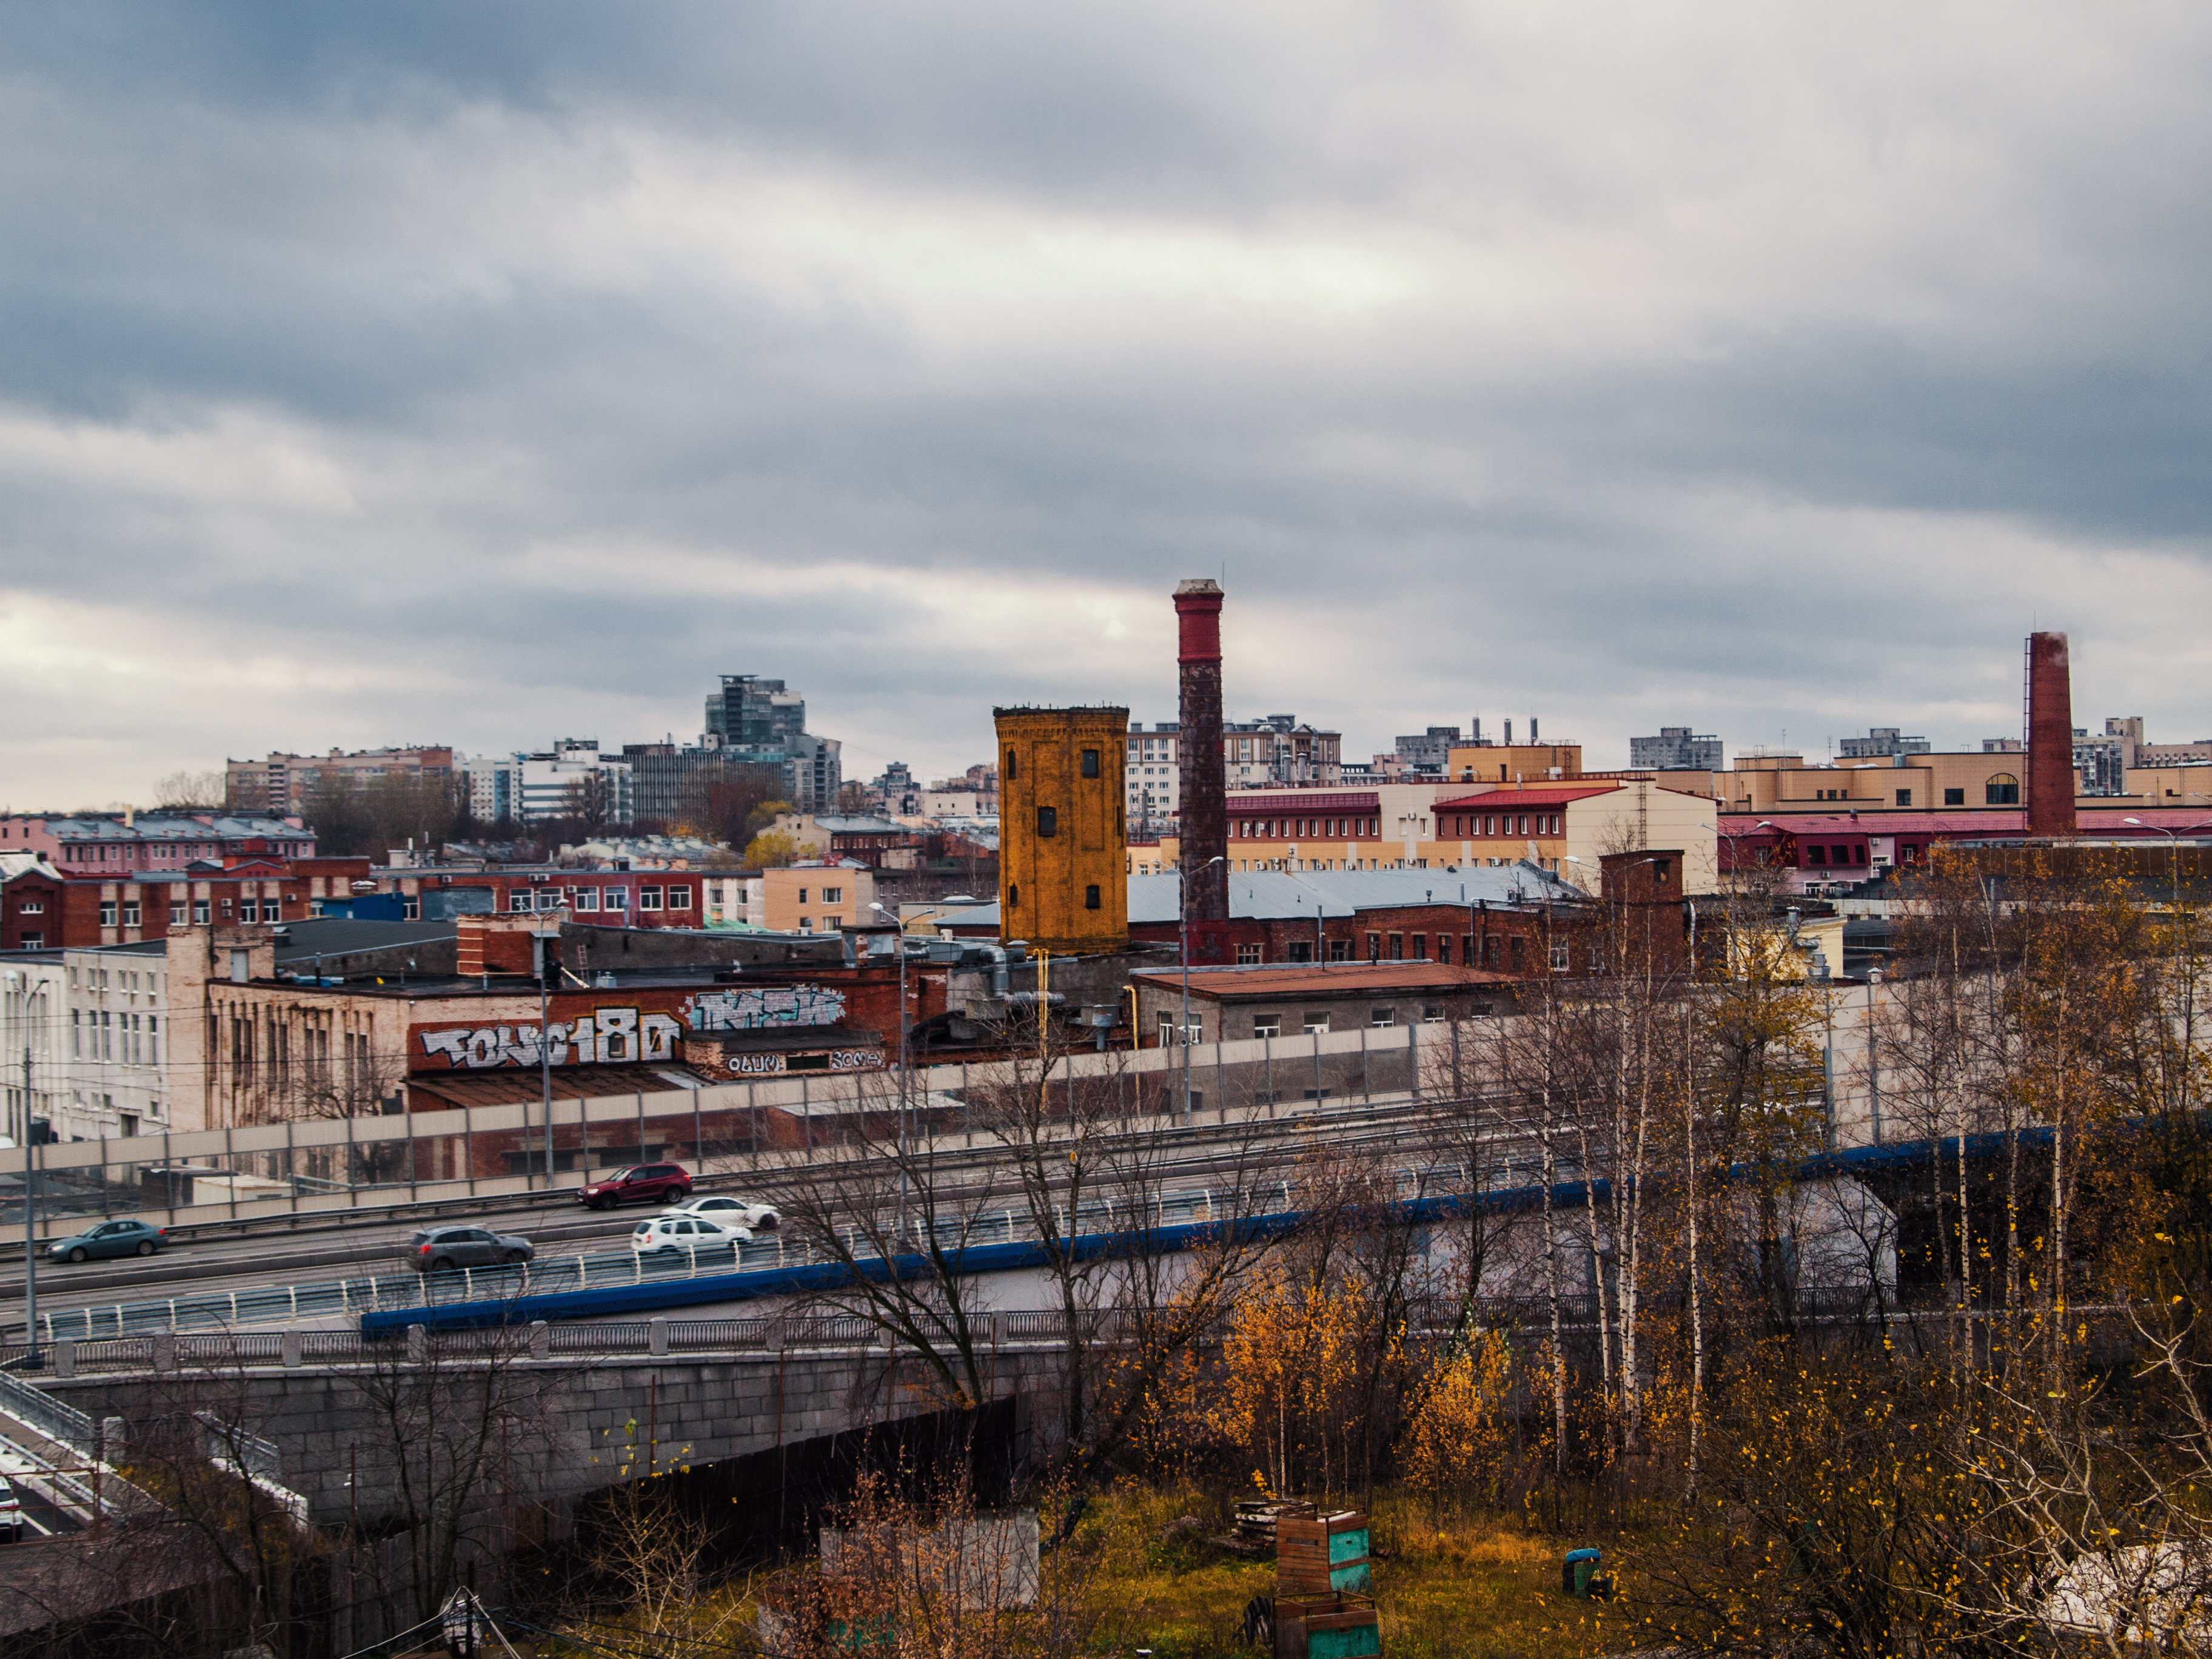
images, cloud, sky, plant, window, building, urban design, tower block, cityscape, tree, residential area, city, metropolitan area, road, metropolis, house, landscape, chimney, roof, mixed use, facade, industry, winter, horizon, metal, electricity, cumulus, factory, downtown, apartment, street, condominium, suburb, bridge, reflection, evening, skyline, hill, tower, transport, public utility, grass, river